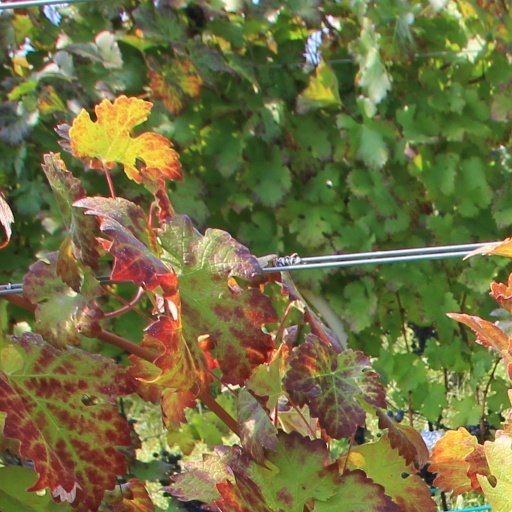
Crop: grape